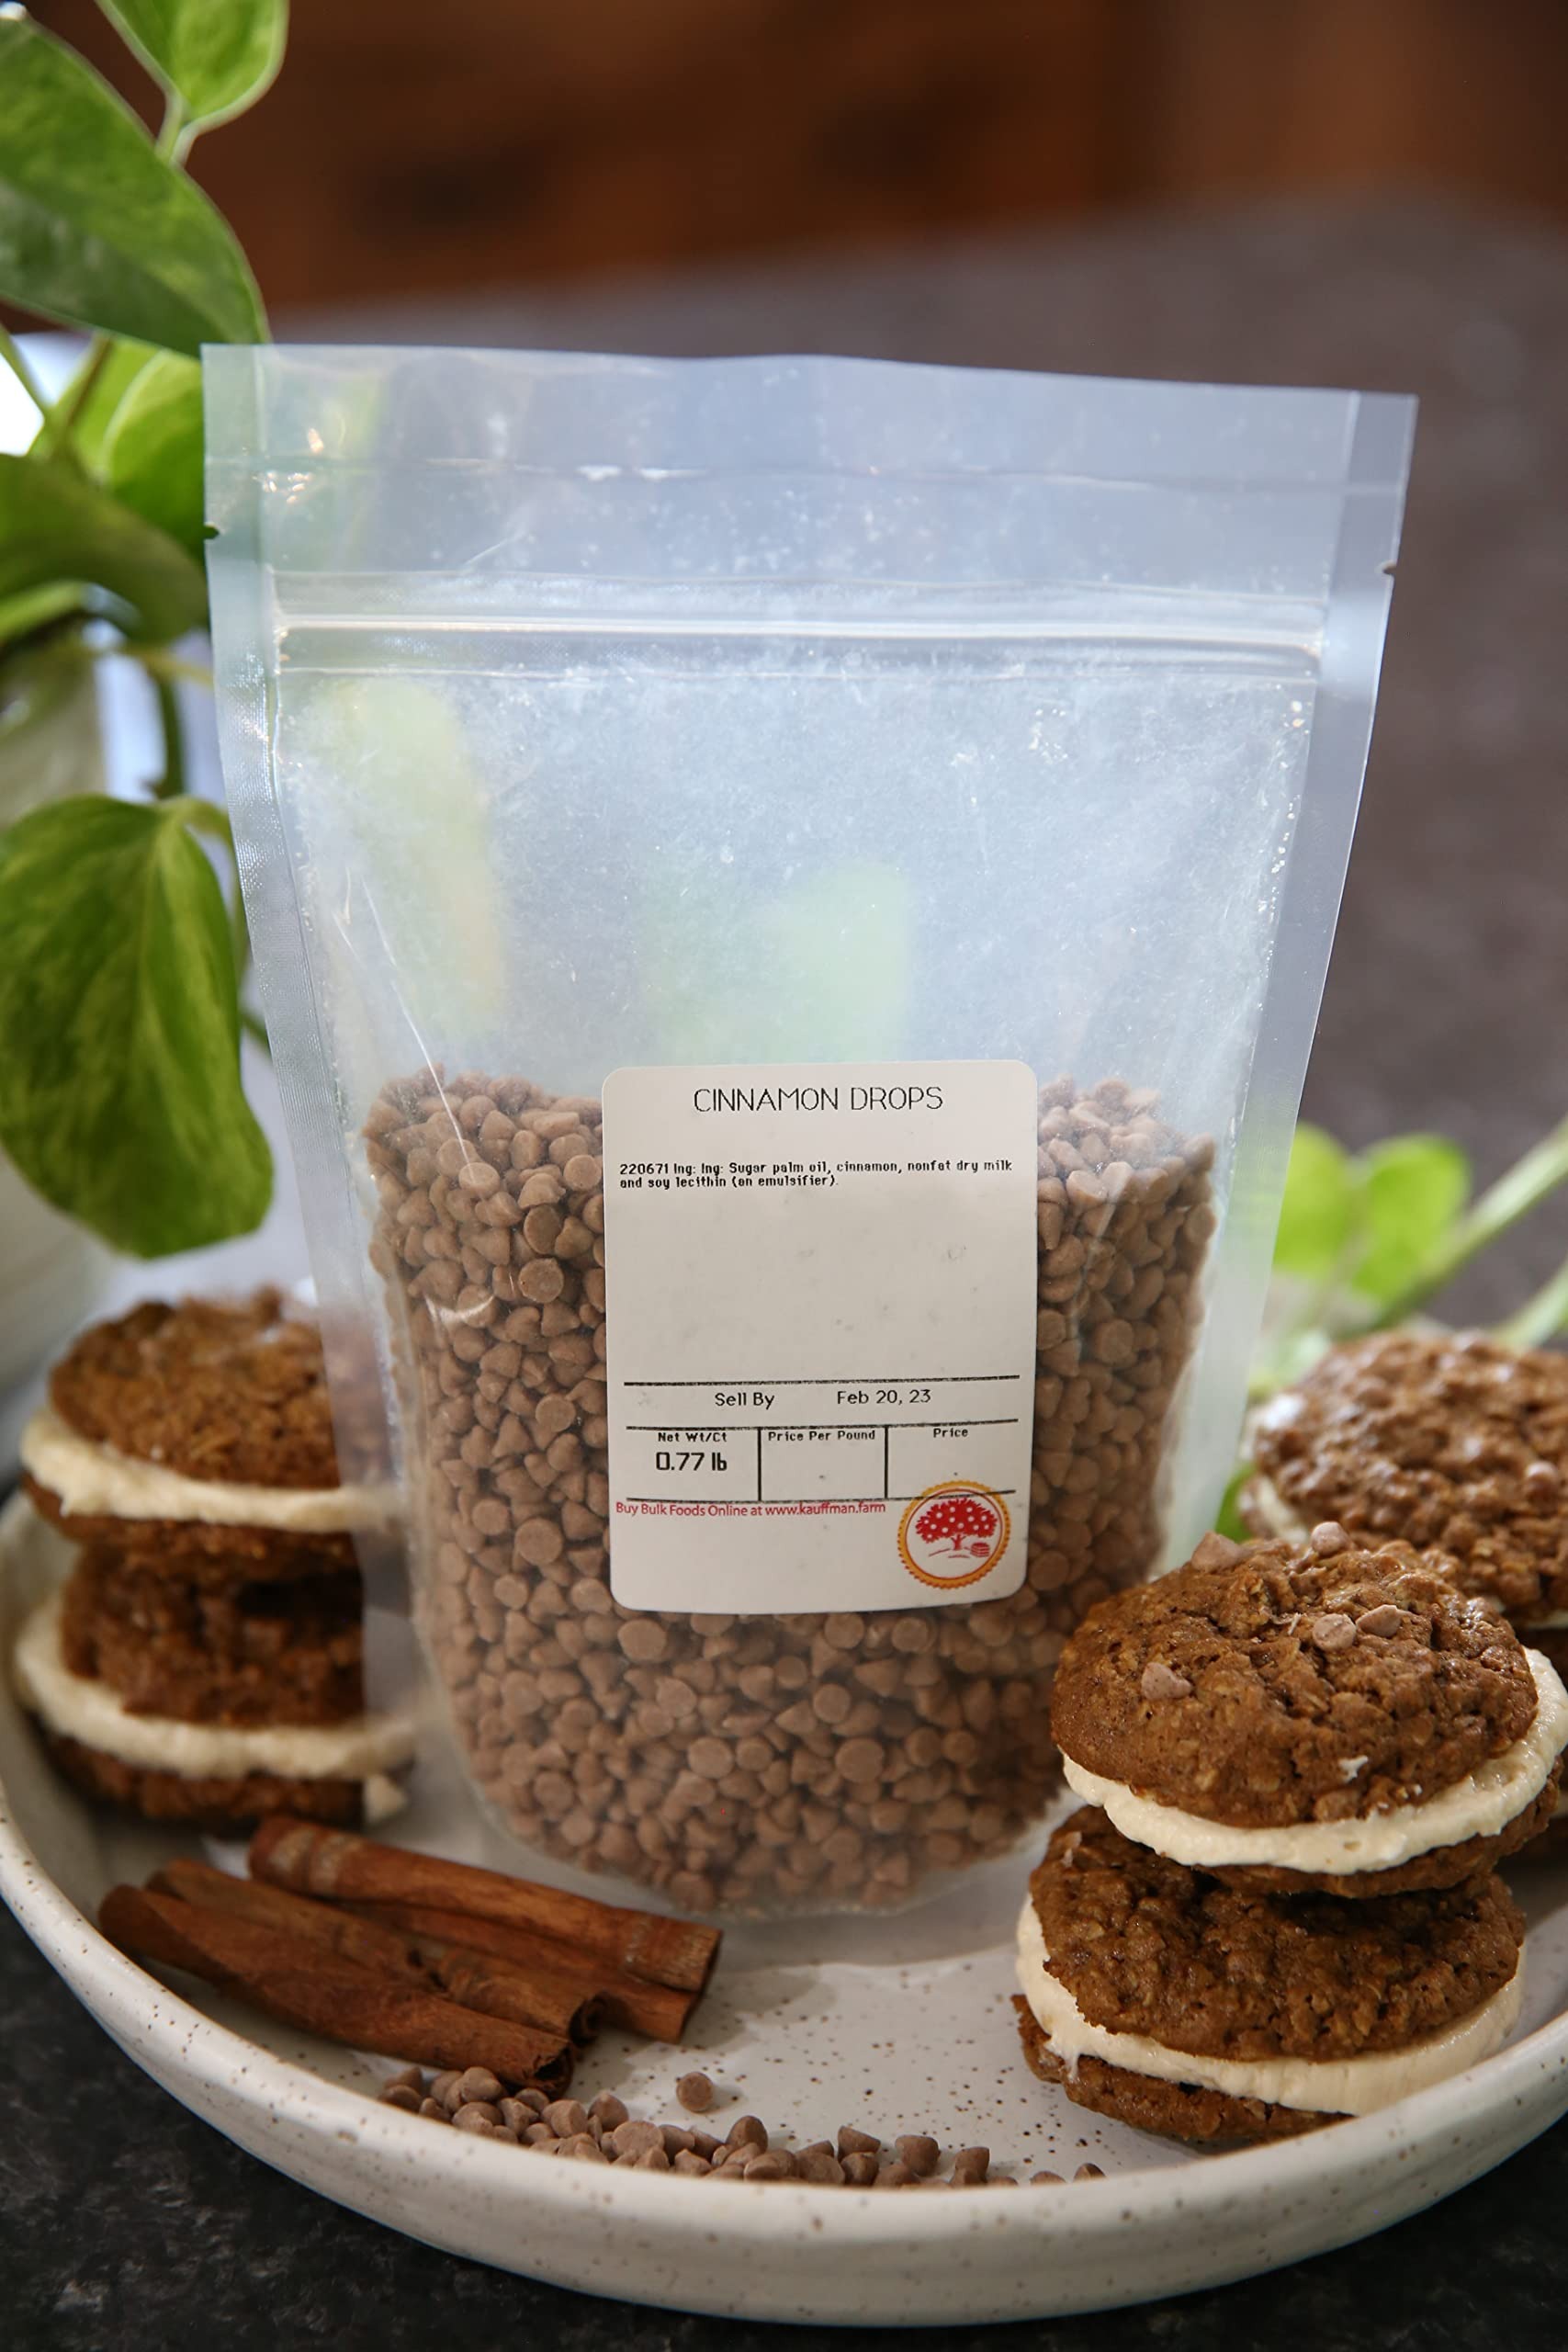
Item Name: Kauffman Orchards Cinnamon Baking Chips In Bulk, Bulk Cookie Bits, 12 Oz.
Product Description: Brought to you by Kauffman Orchards, these premium Cinnamon Drops will add a bold cinnamon taste to baked goods and candies. These are small sized drops which contain 5,000 drops per pound.
Value: 12.0
Unit: Ounce

Price: 32.82